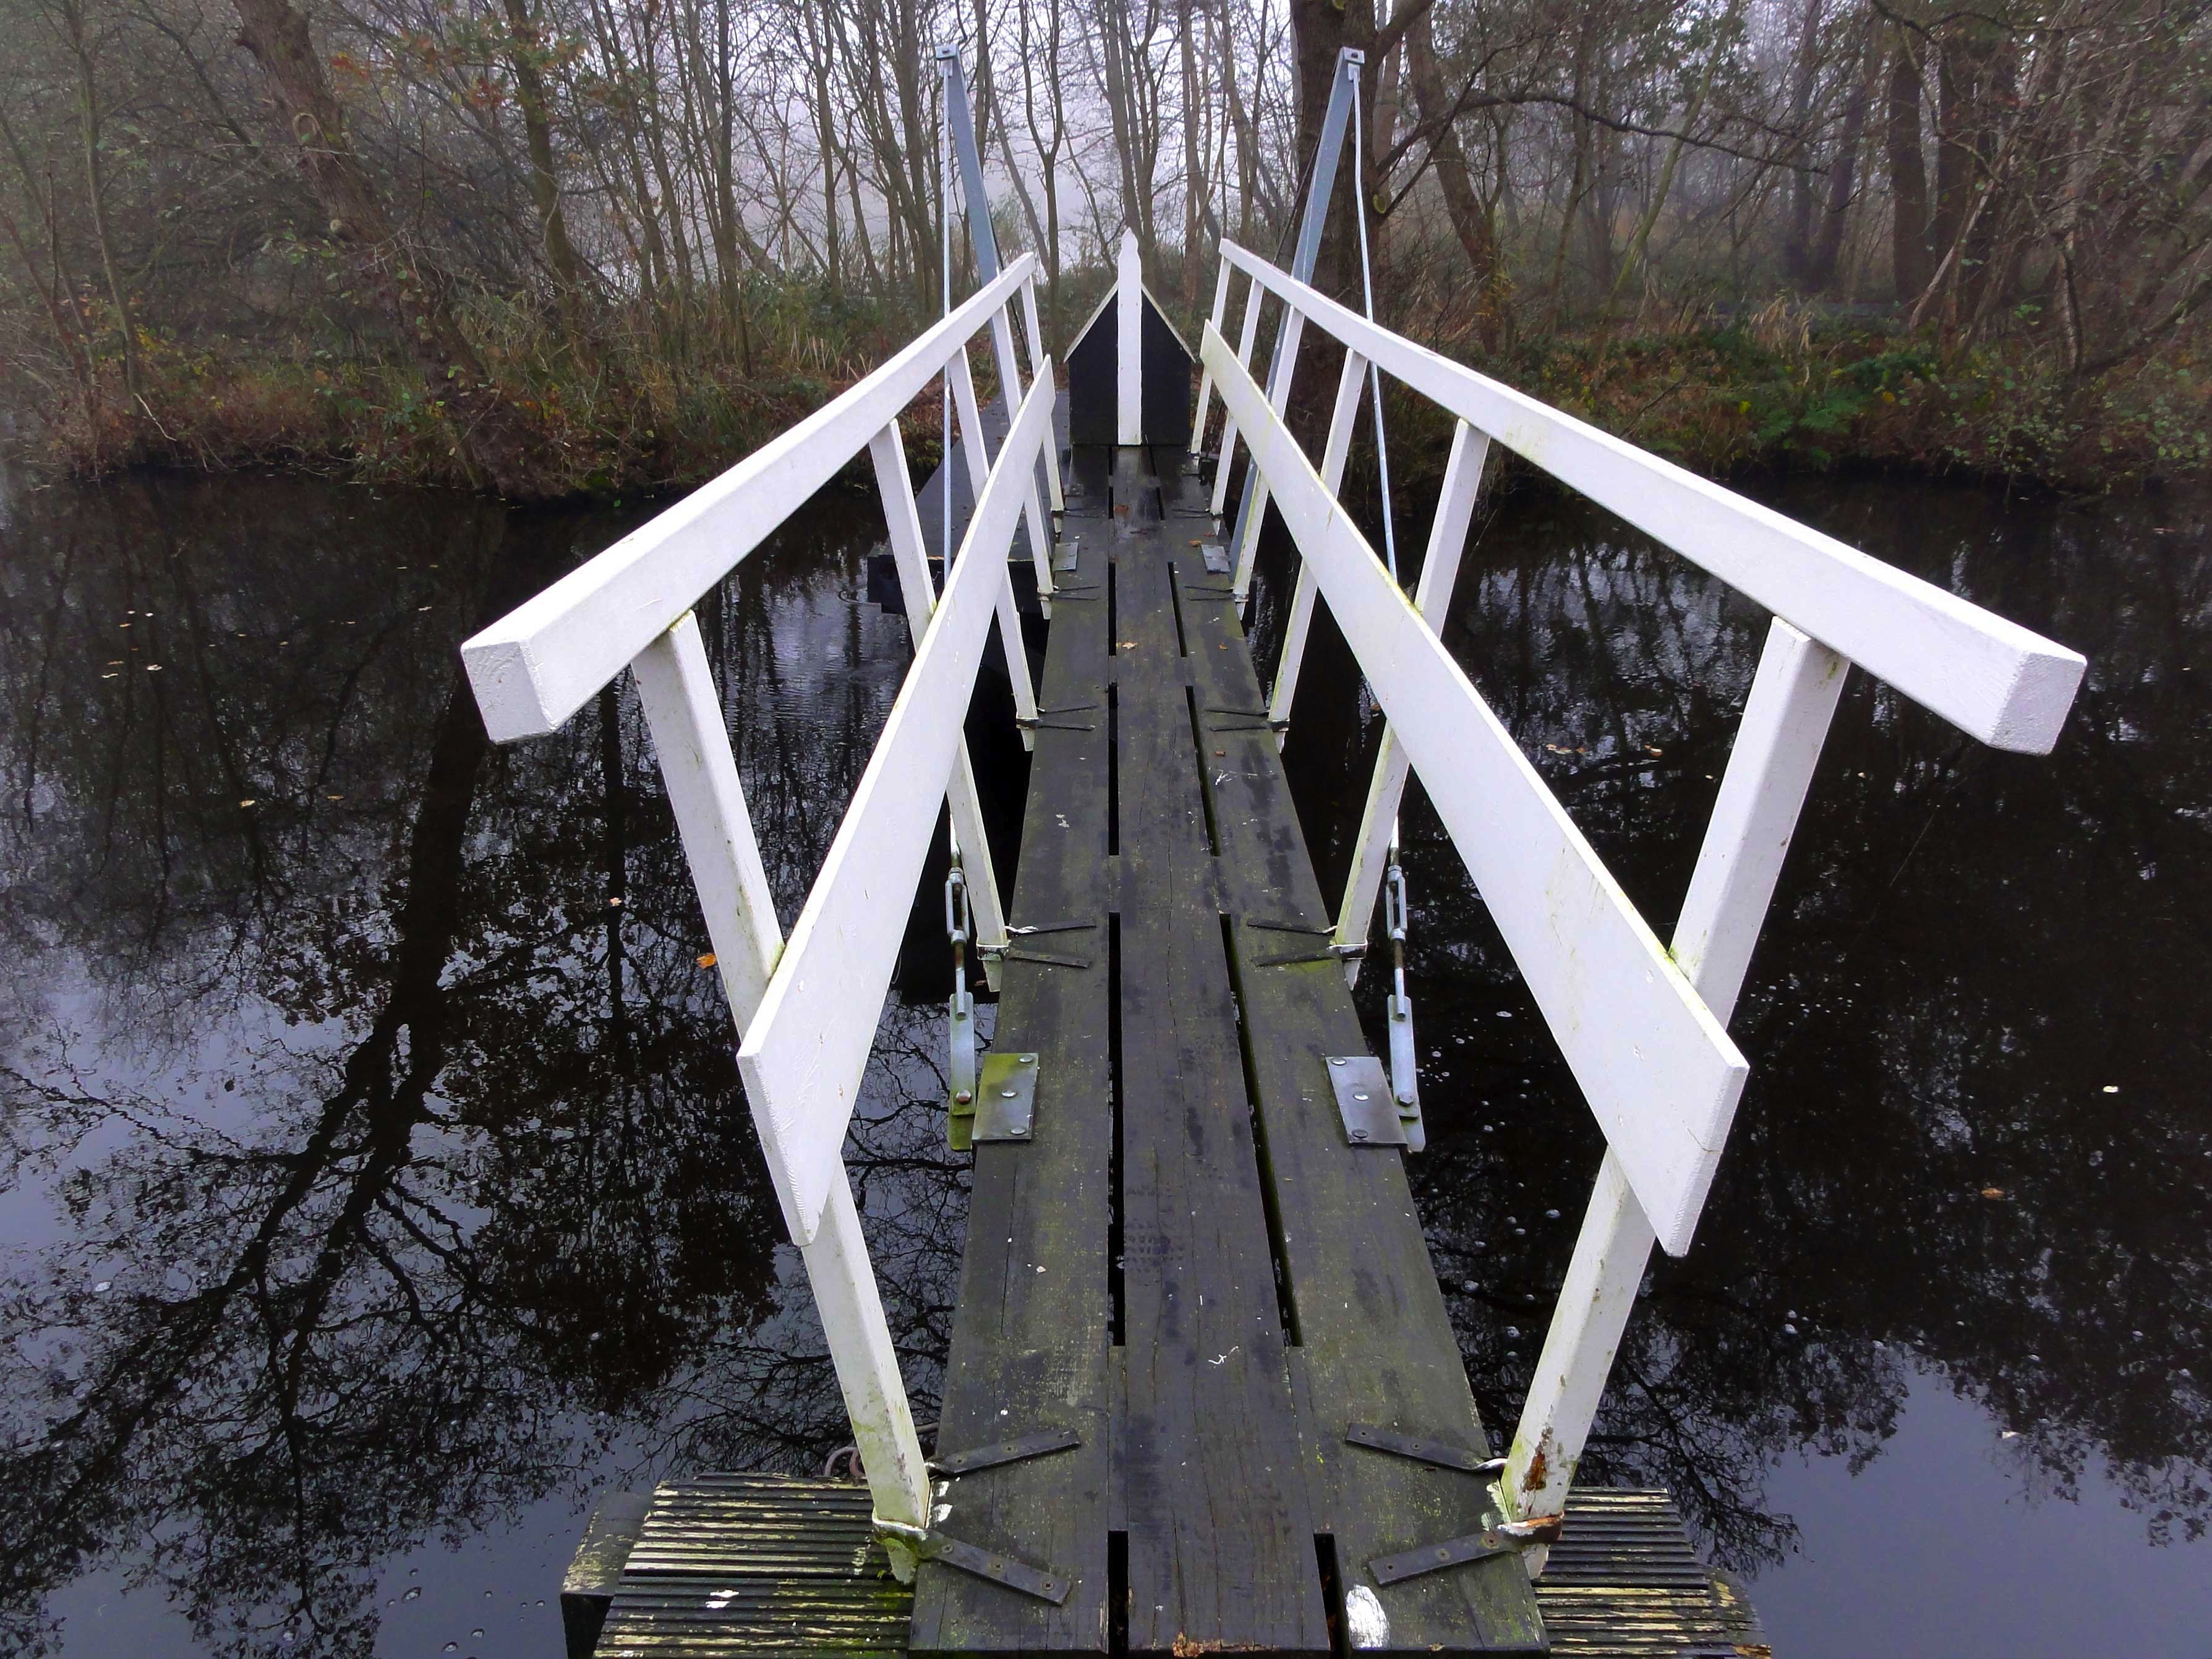
water, nature, forest, wood, bridge, stream, railing, reflection, mast, plants, trees, woods, outside, netherlands, rails, wooden